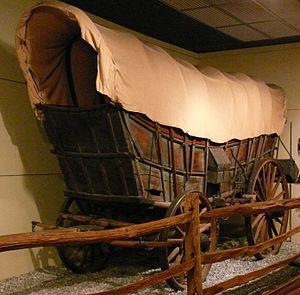
Conestoga peut faire référence à :